Jena

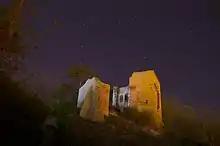
Lobdeburg Castle above Lobeda district

Until the High Middle Ages, the Saale was the border between Germanic regions in the west and Slavic regions in the east. Owing to its function as a river crossing, Jena was conveniently located. Nevertheless, there were also some more important Saale crossings such as the nearby cities of Naumburg to the north and Saalfeld to the south, so that the relevance of Jena was more local during the Middle Ages. The first unequivocal mention of Jena was in an 1182 document. The first local rulers of the region were the Lords of Lobdeburg with their eponymous castle near Lobeda, roughly south of the city centre on the eastern hillside of the Saale valley.